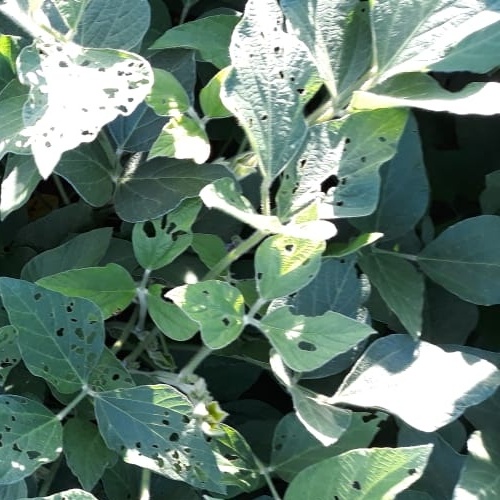
Label: Caterpillar